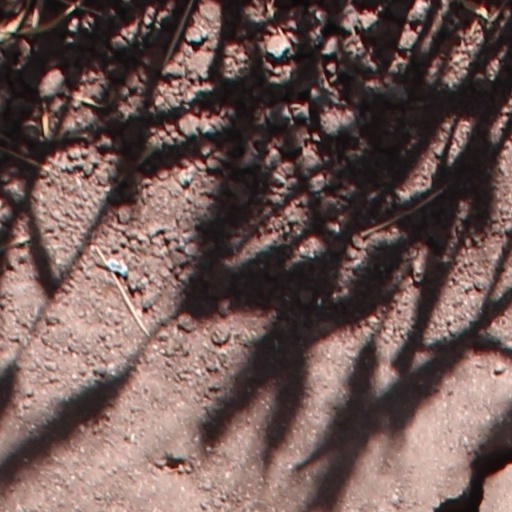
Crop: wheat